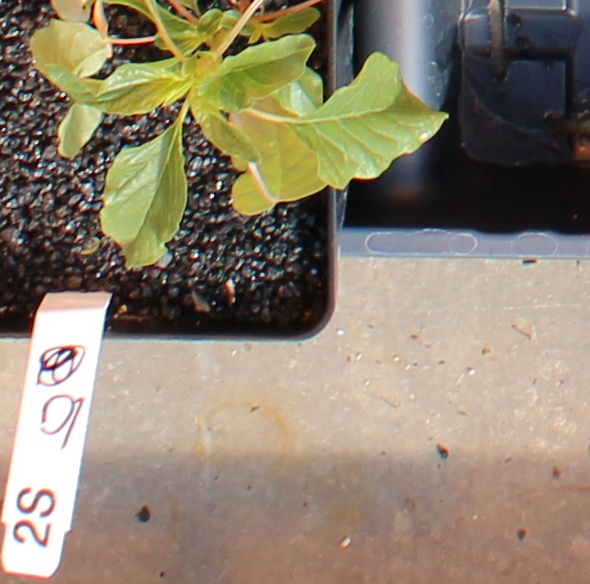
Label: Palmer Amaranth